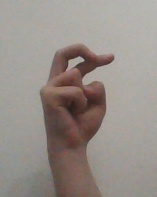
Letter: zay